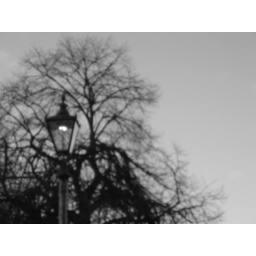
street lamp in hyde park, london